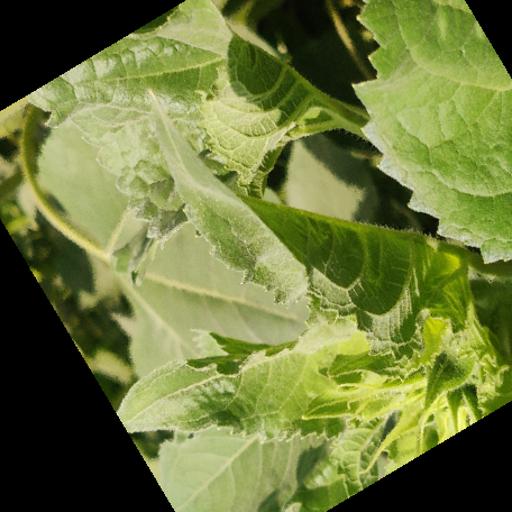
Label: Fresh_leaf